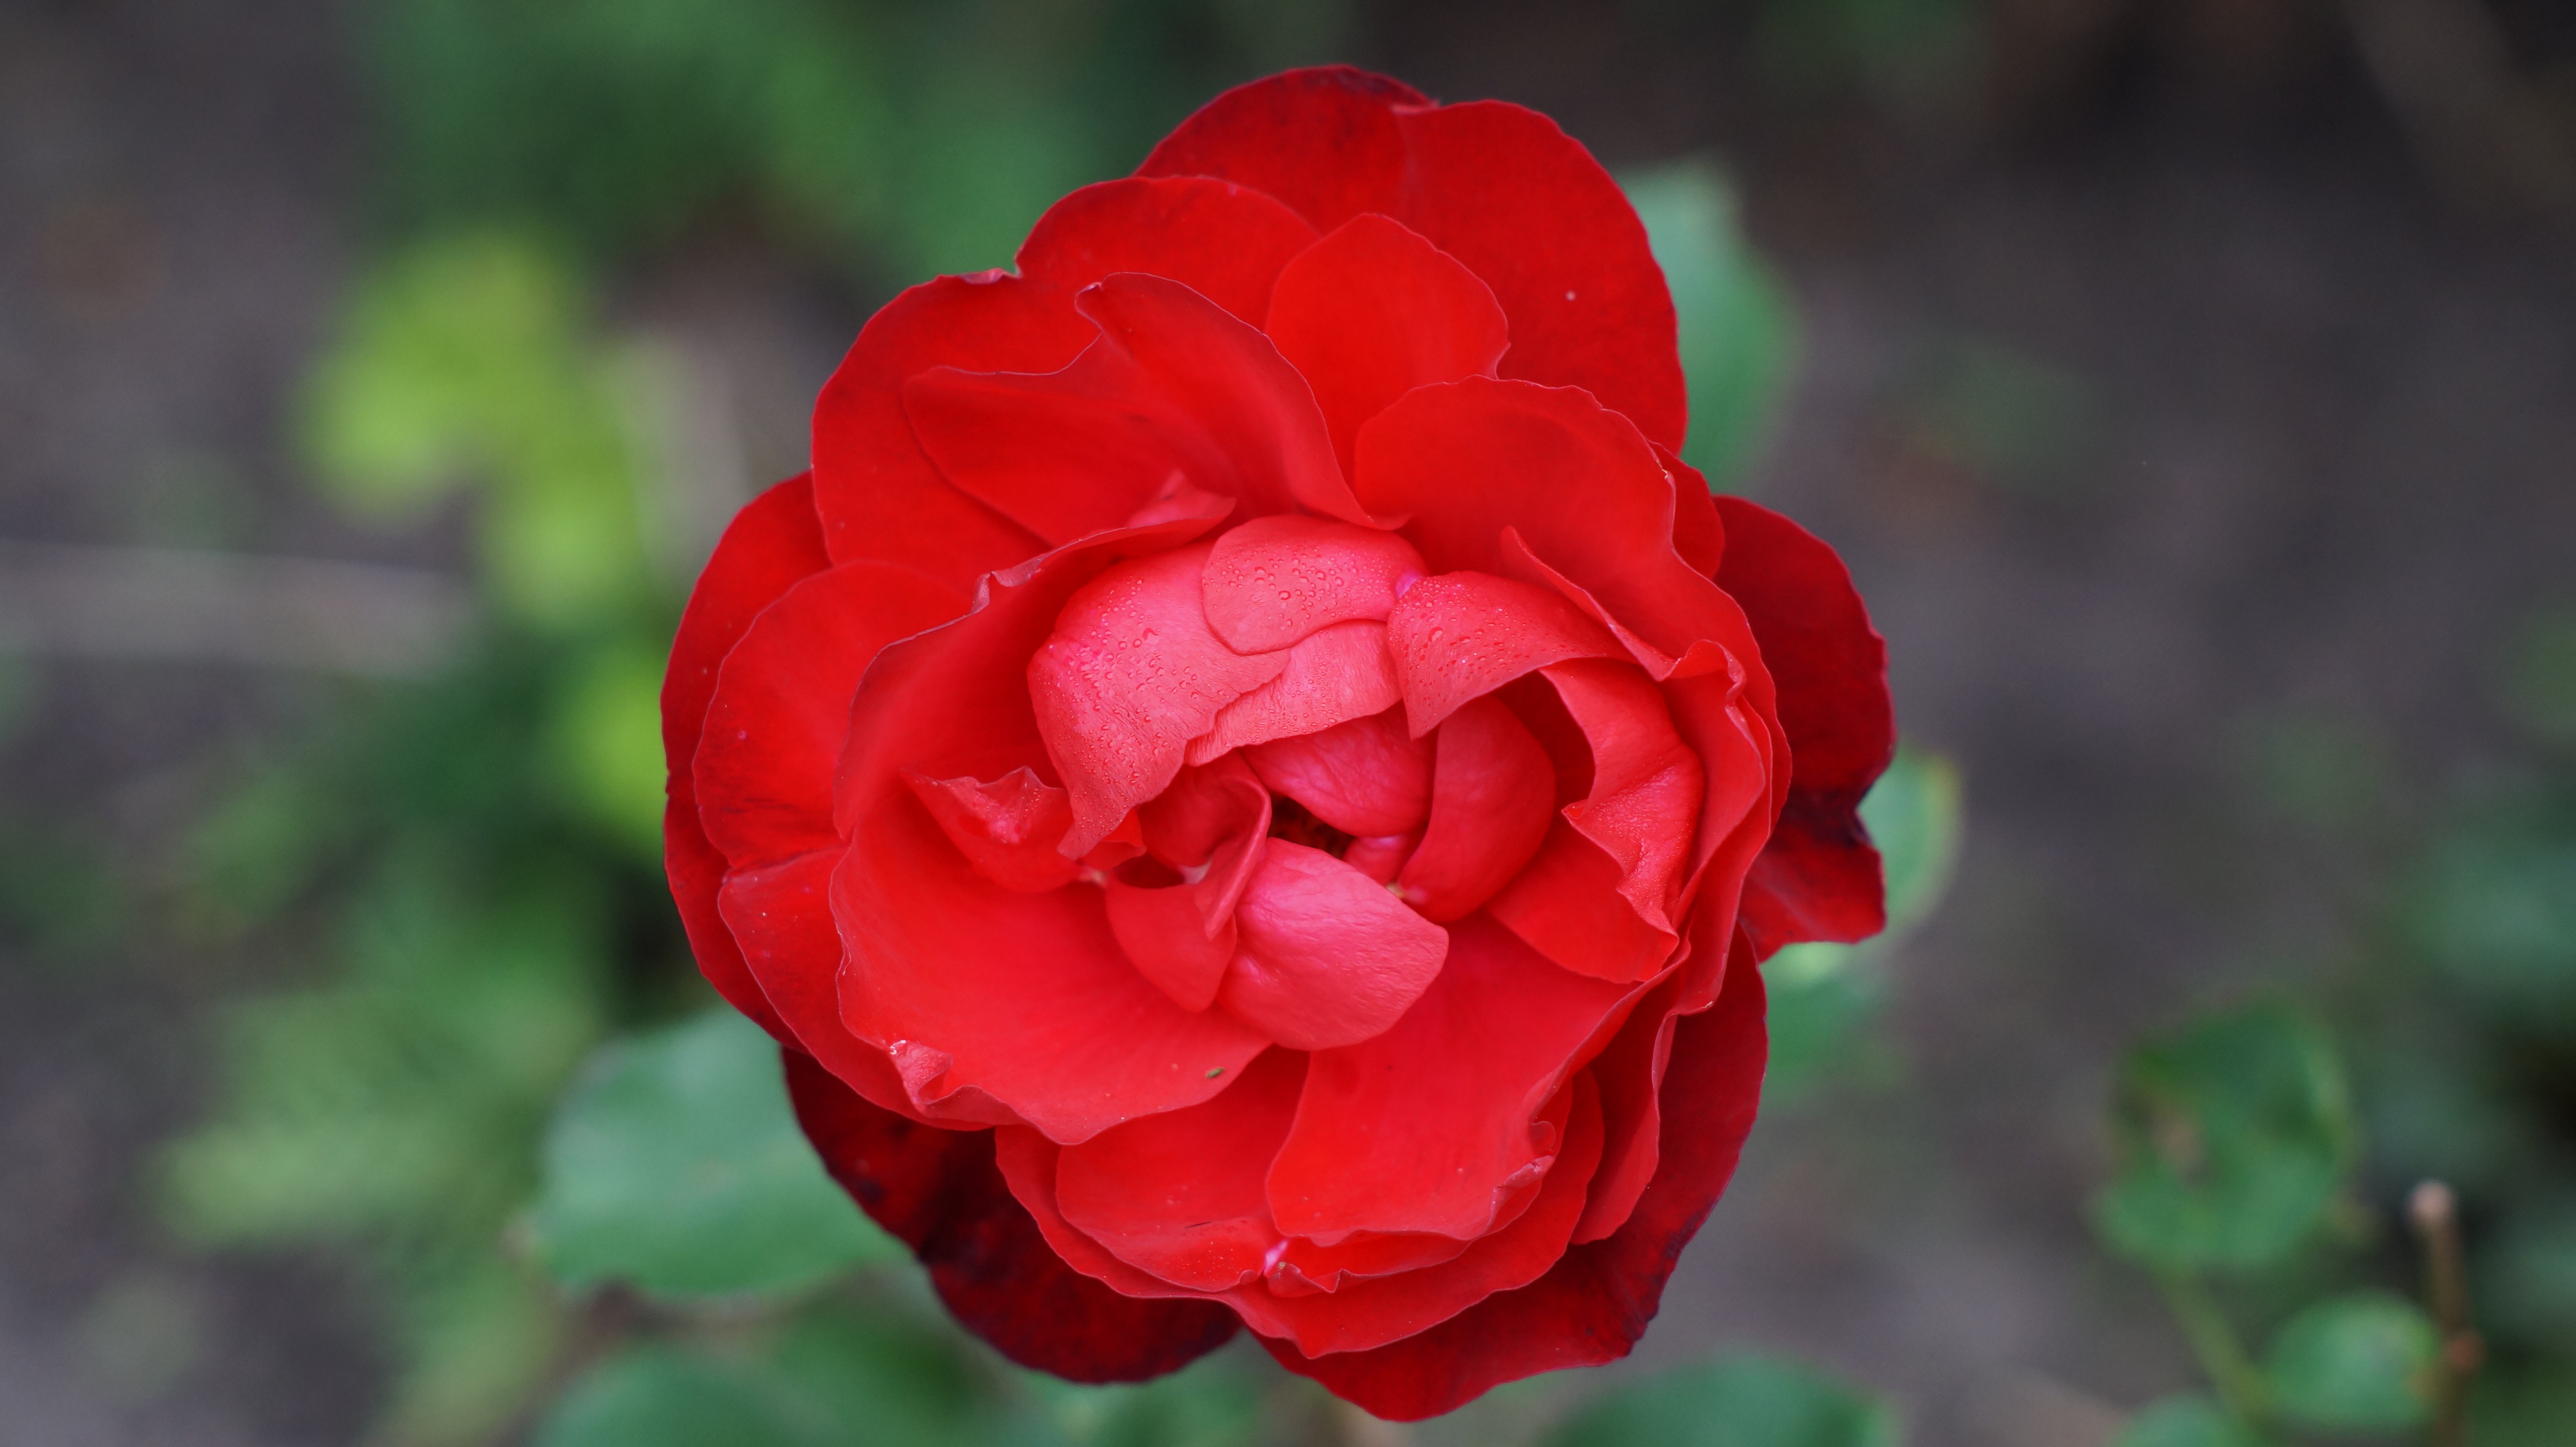
nature, plant, flower, petal, rose, red, flora, flowers, flash, without, beautiful, out, floribunda, macro photography, flowering plant, garden roses, rose family, plant stem, land plant, rosa centifolia